Zoe Gillings

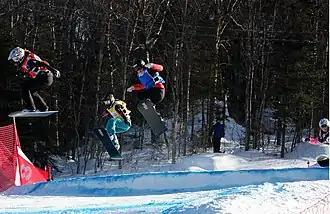
Dominique Maltais, Deborah Anthonioz, Helene Olafsen, Zoe Gillings at the 2009–10 FIS World Cup stop in Stoneham

She won seven medals at the FIS World Cup including one gold. Gillings competed at the 2006, 2010, 2014, and the 2018 Winter Olympics making her the only British snowboarder to compete in 4 Olympics.